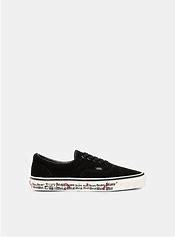
Brand: Vans
Model: Era 95 DX